Common potoo

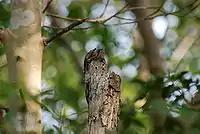
A common potoo masquerading as a branch

The common potoo seeks to mimic the perch on which it rests, using a technique called masquerading. Adult and juvenile potoos choose perches that are similar in diameter to their own bodies so that they can better blend in with the stump. Most potoos choose stumps and other natural materials on which to rest, but some adults have been spotted perching on human-made items. These birds adjust their perching angle to best mimic the stump where they are.